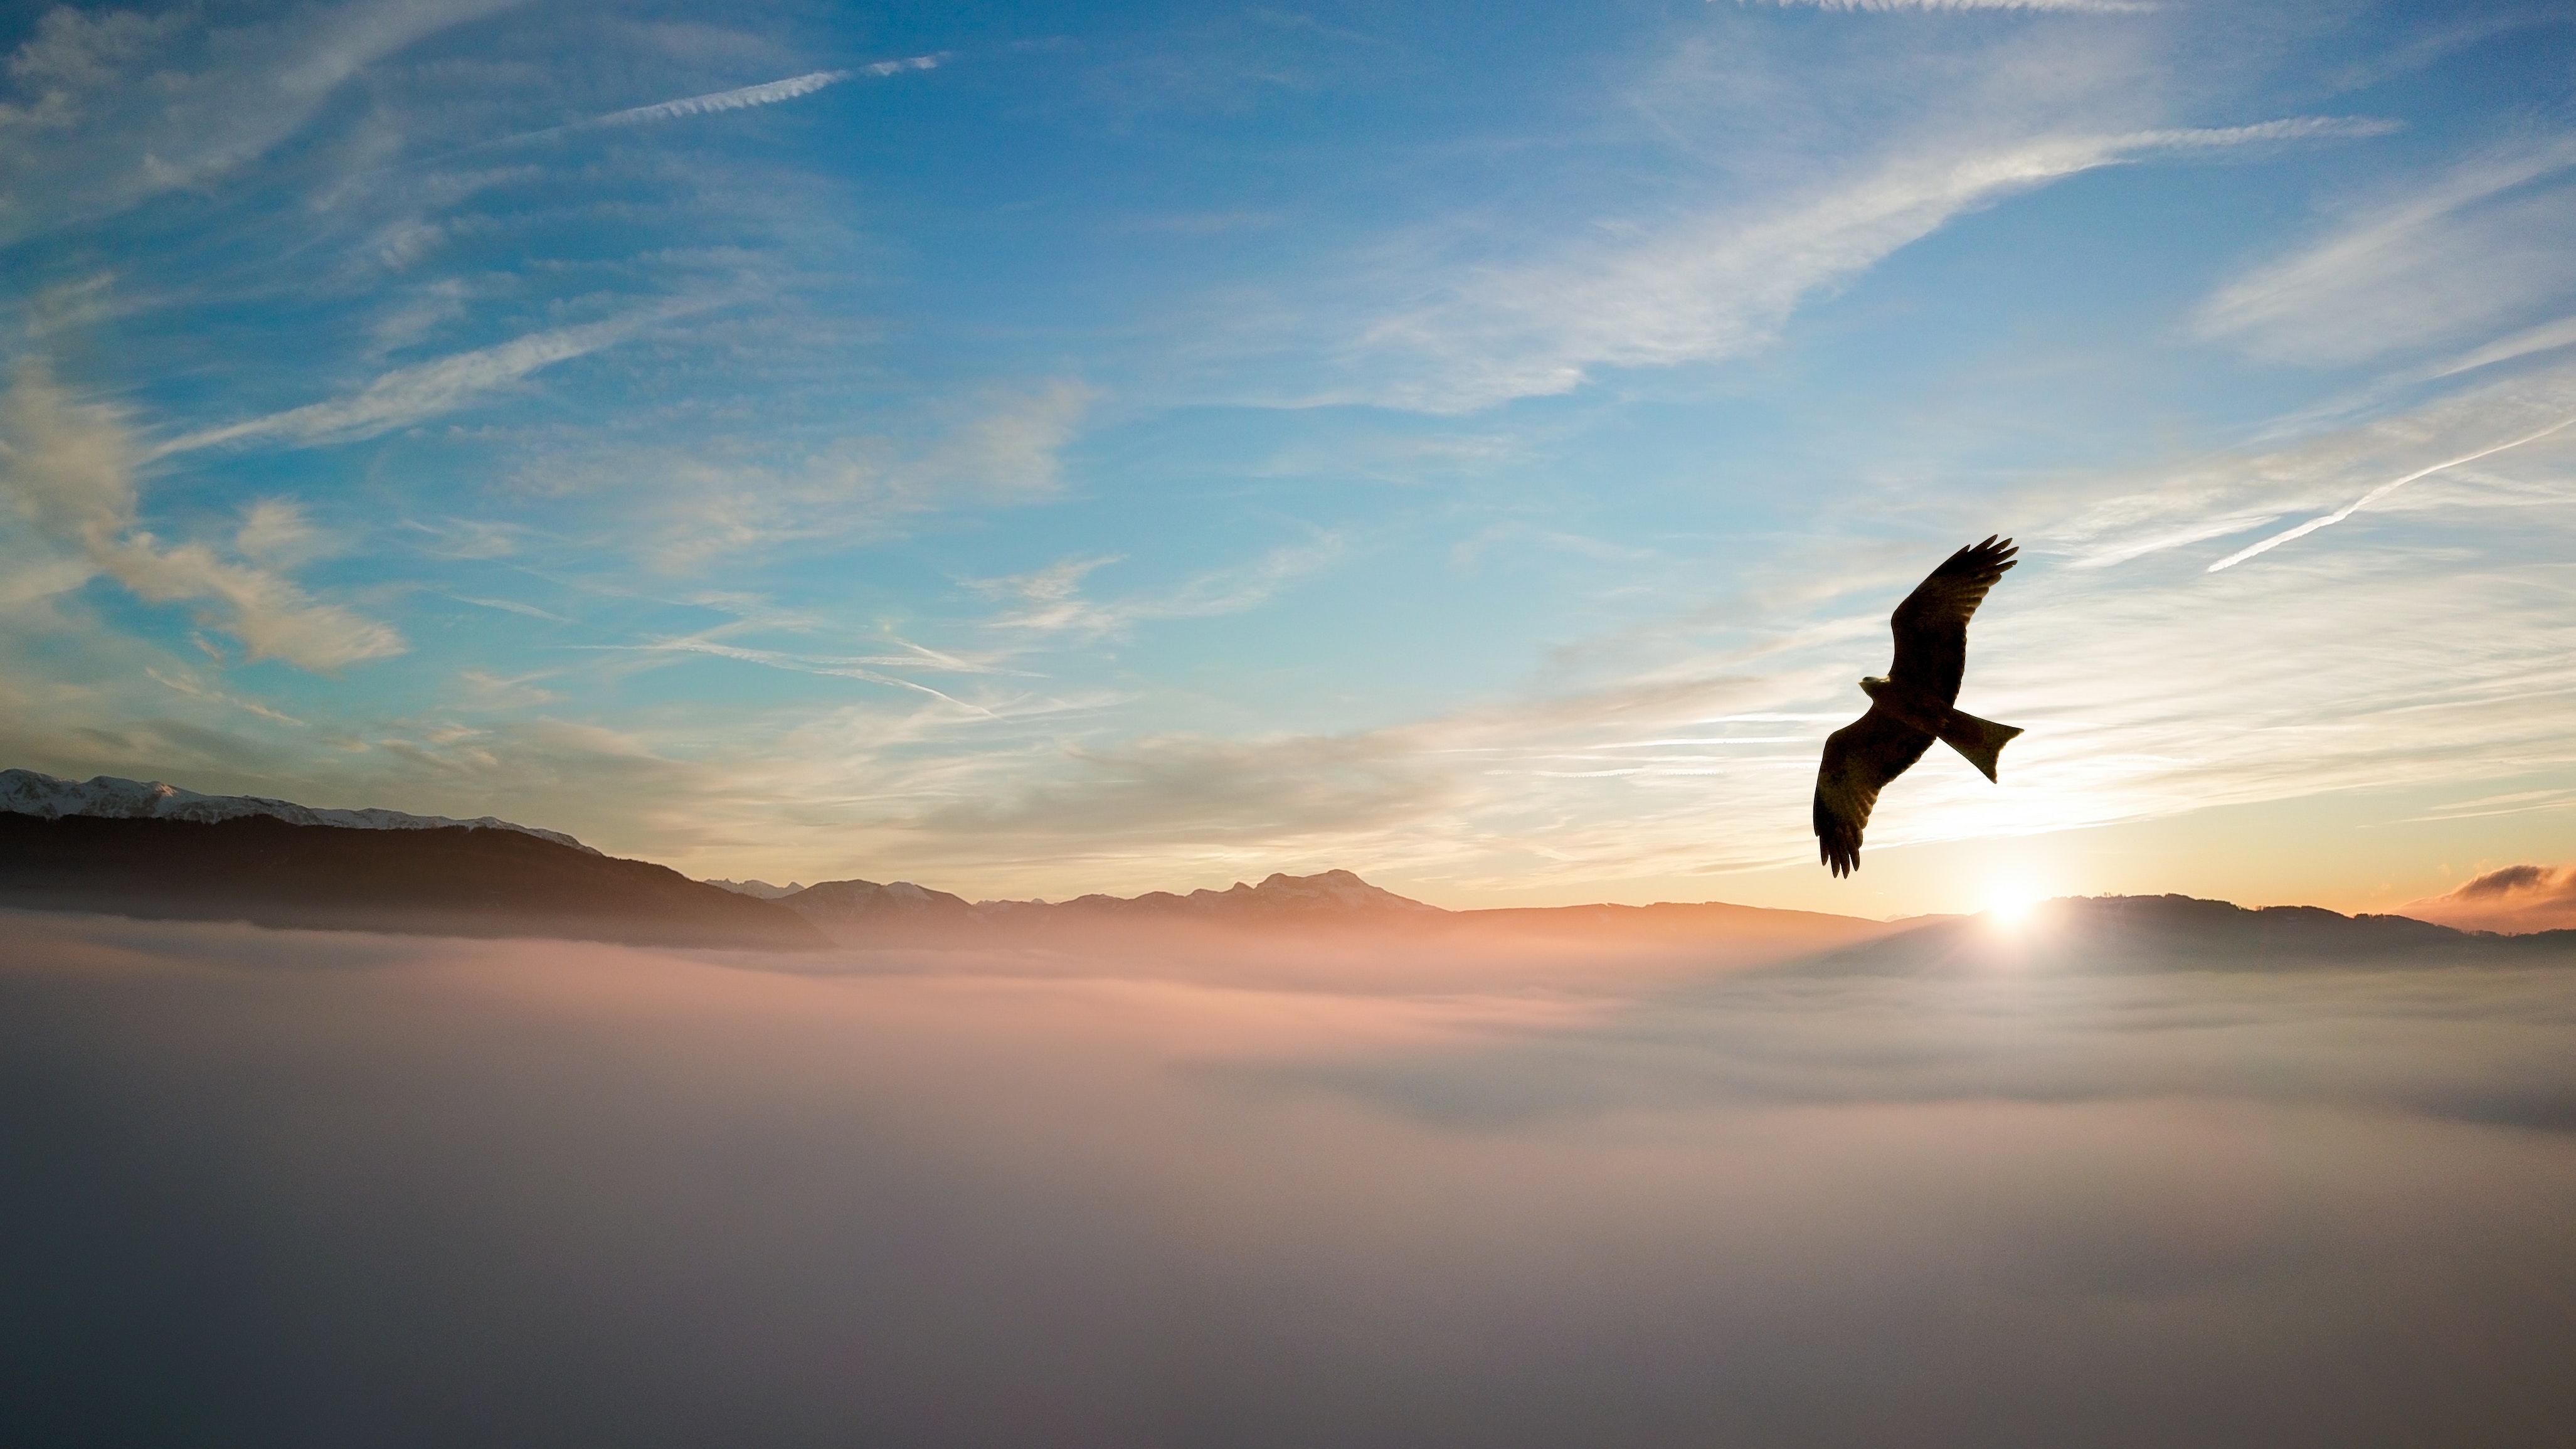
sky, atmosphere, morning, bird, cloud, horizon, Flip acrobatic, calm, sunset, sunrise, seabird, stock photography, sea, landscape, wing, ocean, evening, dawn